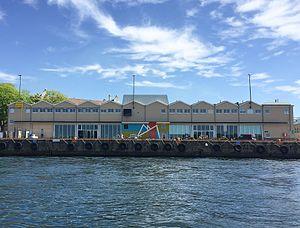
Snøhetta, officiellement Snøhetta arkitektur landskap AS, est une agence norvégienne d'architecture basée à Oslo et New York. Craig Dykers et Kjetil Thorsen Trædal en sont les deux directeurs et principaux architectes. Le bureau était fondé en 1989 par les absolvés d'architecture de Technische Universität Graz Autriche: Christoph Kapeller, Kjetil Thorsen Trædal et Craig Dykers.